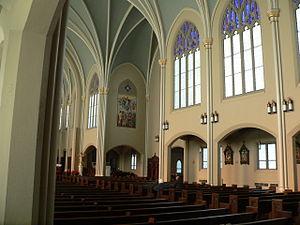
La cathédrale de la Nativité de la Bienheureuse Vierge Marie, également appelée cathédrale de St. Mary, est la cathédrale du diocèse de Grand Island au Nebraska aux États-Unis. Elle a été inscrite au Registre national des lieux historiques en 1982.